Far-right politics in Croatia

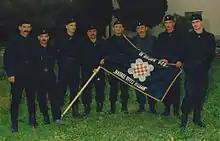
Members of the Croatian Defence Forces, the paramilitary arm of the Croatian Party of Rights

In the absence of a specific policy or laws against it, instances of pro-Ustaše sentiment and hate speech were rarely sanctioned, to the dismay of the left-leaning public, as well the Serbs of Croatia who were the most common targets.